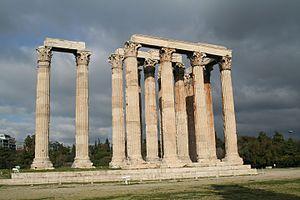
L’église de la Madeleine se situe sur la place de la Madeleine dans le 8ᵉ arrondissement de Paris. Elle constitue une parfaite illustration du style architectural néoclassique avec son portique octostyle.
L’Olympiéion, ou temple de Zeus olympien, est situé au pied de l’Acropole d'Athènes. C’est un temple très vaste, d’ordre corinthien, dont il reste aujourd’hui 15 colonnes. Sa construction débuta au VIᵉ siècle av. J.-C., et fut achevée par Hadrien en 131.